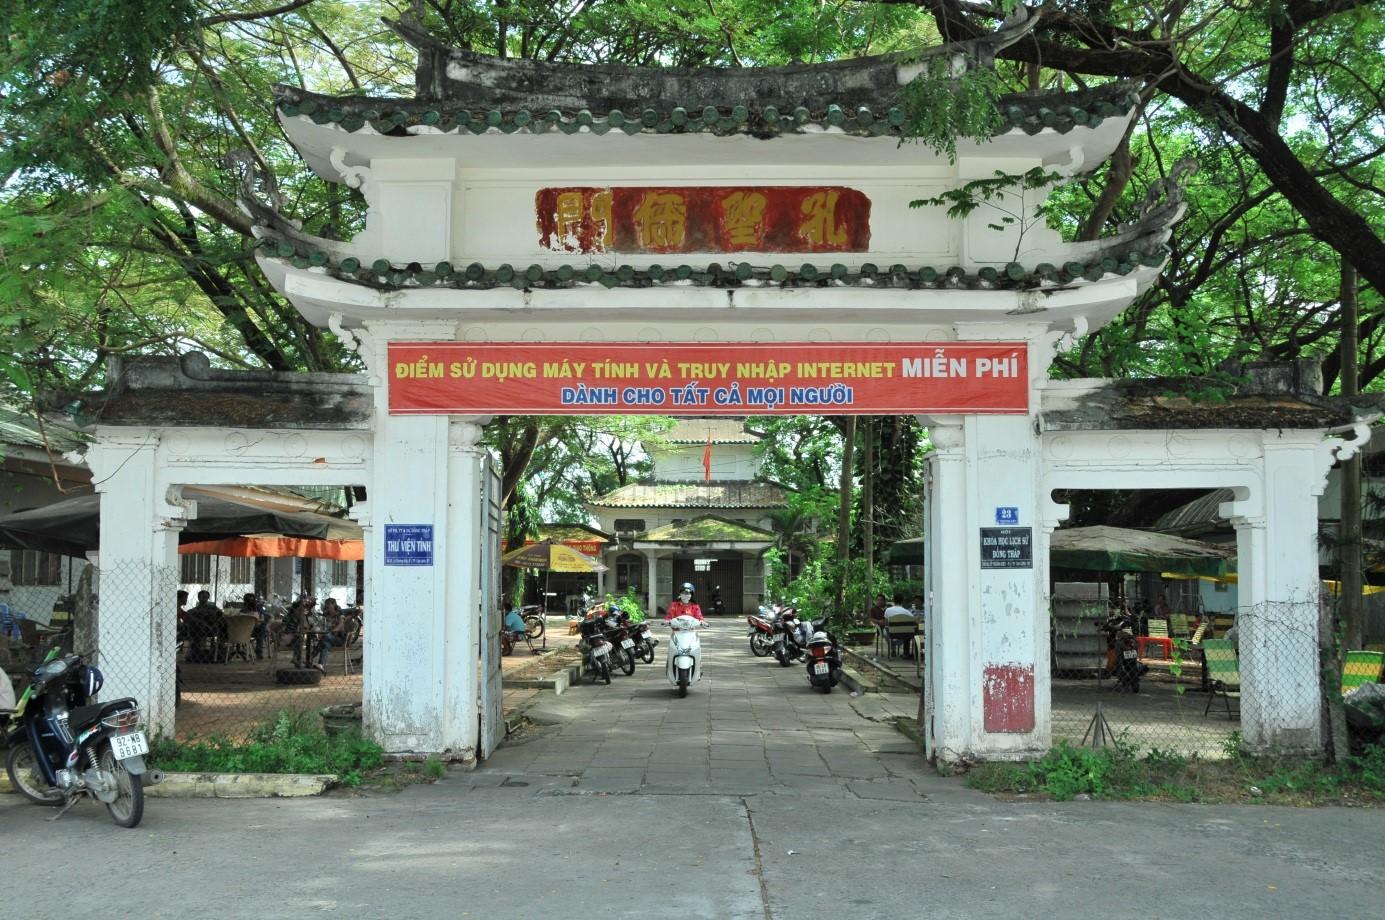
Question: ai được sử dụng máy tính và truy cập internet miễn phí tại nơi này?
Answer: tất cả mọi người